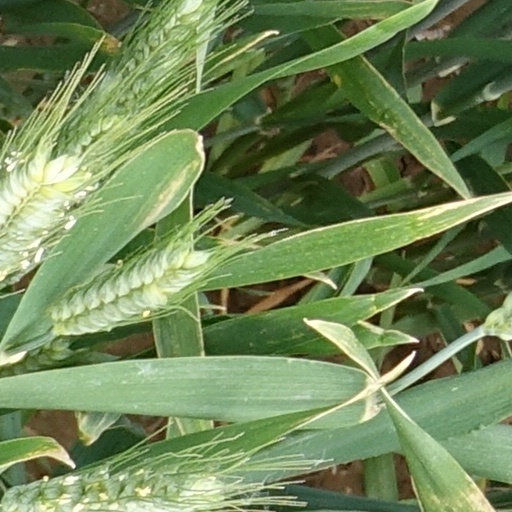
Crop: wheat